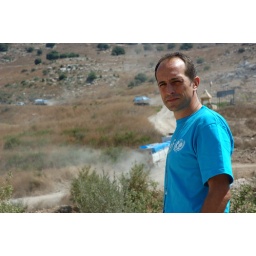
Myself with SRSA trucks in the background taking the water up to Deir Seryan.